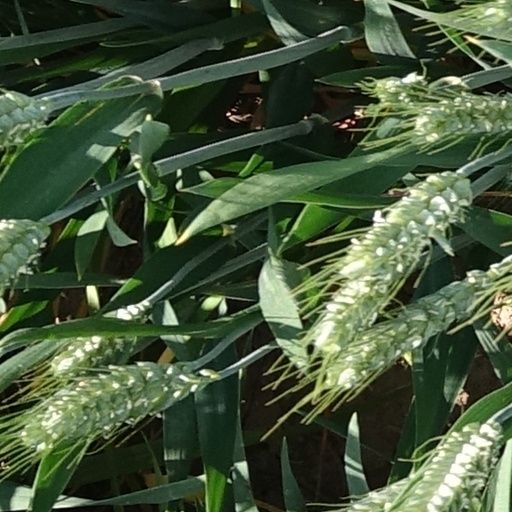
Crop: wheat